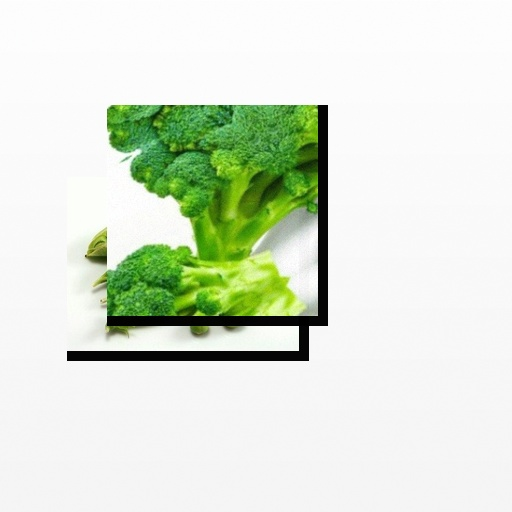
Food items: peas, broccoli